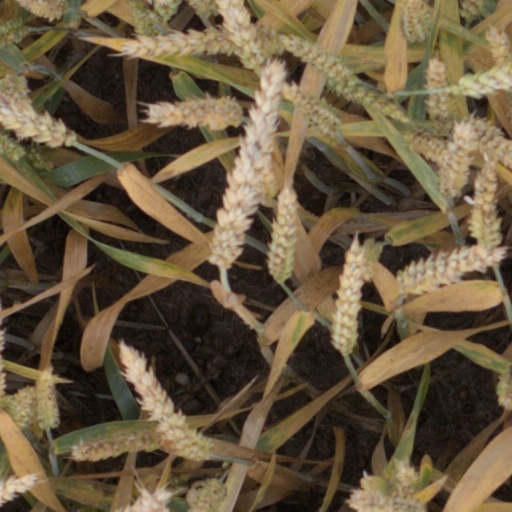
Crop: wheat